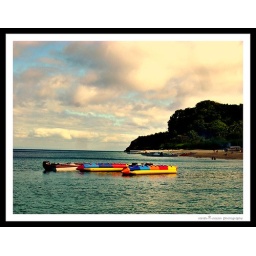
The speed boat and the banana boats sitting in the middle of the sea. Puerto Galera, Mindoro, Philippines